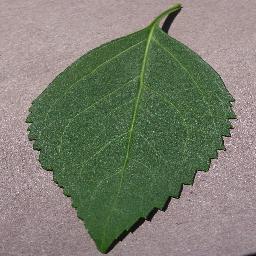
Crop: cherry
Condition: (including_sour)_healthy